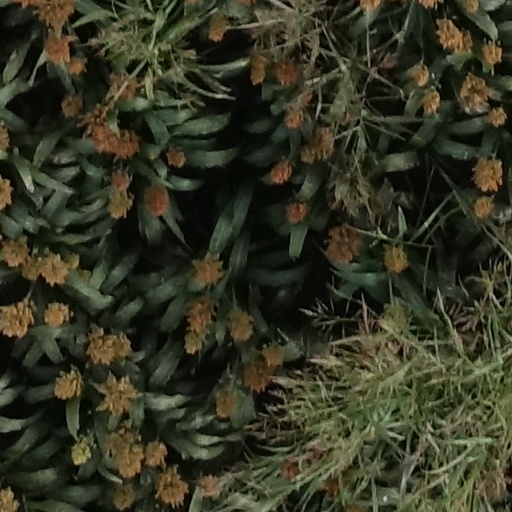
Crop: sorghum